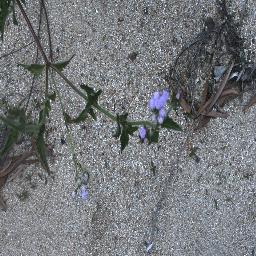
Label: siam_weed